Base Lieutenant Étienne Mantoux

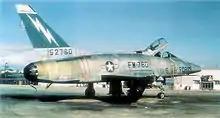
North American F-100D-40-NH Super Sabre Serial 55-2760 assigned to the 562d TFS/388th TFW, then to 7th TFS/49th TFW

Headquarters, 49th Fighter-Bomber Wing was assigned to Étain Air Base, absorbing the assets of the 388th FBW. The wing was relocated to France from Misawa Air Base, Japan.